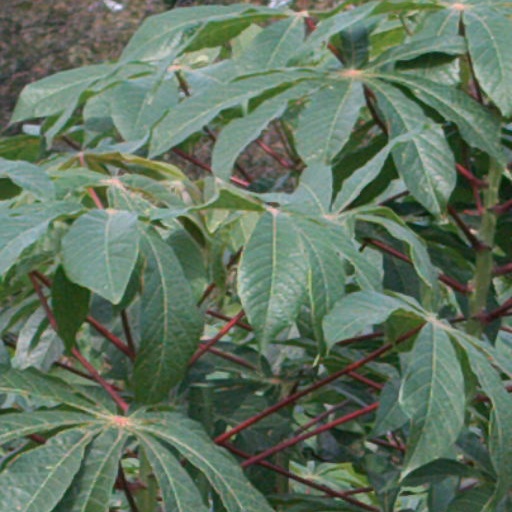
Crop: cassava